Reginald Gray (artist)

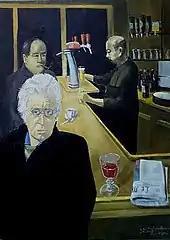
Self-portrait of Gray in a Paris bistro (2008)

In the second year that Gray lived at the academy, Szabó mounted "Le Monde apres les Buildings", a large exhibition of Sculpture and Painting, named for the modern high-rise blocks that Szabó hated. The English sculptor Henry Moore and the Italian Marini also exhibited at the exhibition. During this period Gray exhibited at the Daniel Casanova Gallery at the Palais Royale. After three years at the Academy Gray moved from time to time to small ateliers on the left bank such as Rue Descartes and Rue des Saints Pères.